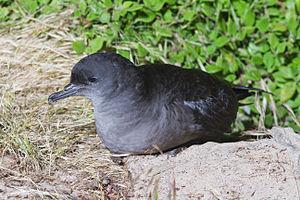
La Zone importante pour la conservation des oiseaux dans les Franklin Sound Islands comprend plusieurs petites îles qui constituent une zone totale de 1 725 ha, situées dans le Franklin Sound entre la plus grande des îles Flinders au nord et Cape Barren Island au sud, dans l'archipel Furneaux, en Tasmanie, Australie.